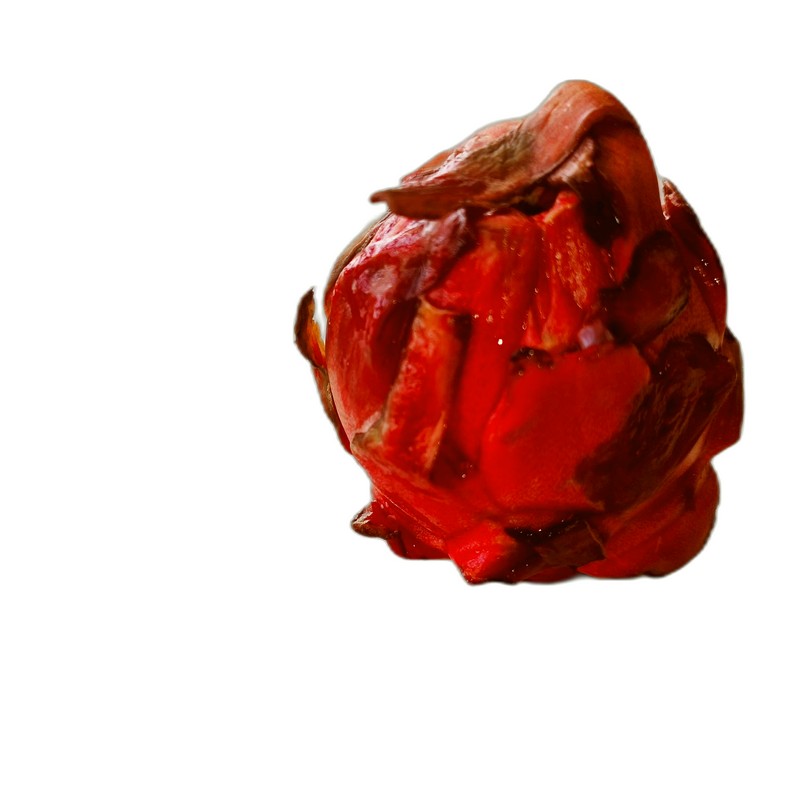
Label: Defect Dragon Fruit